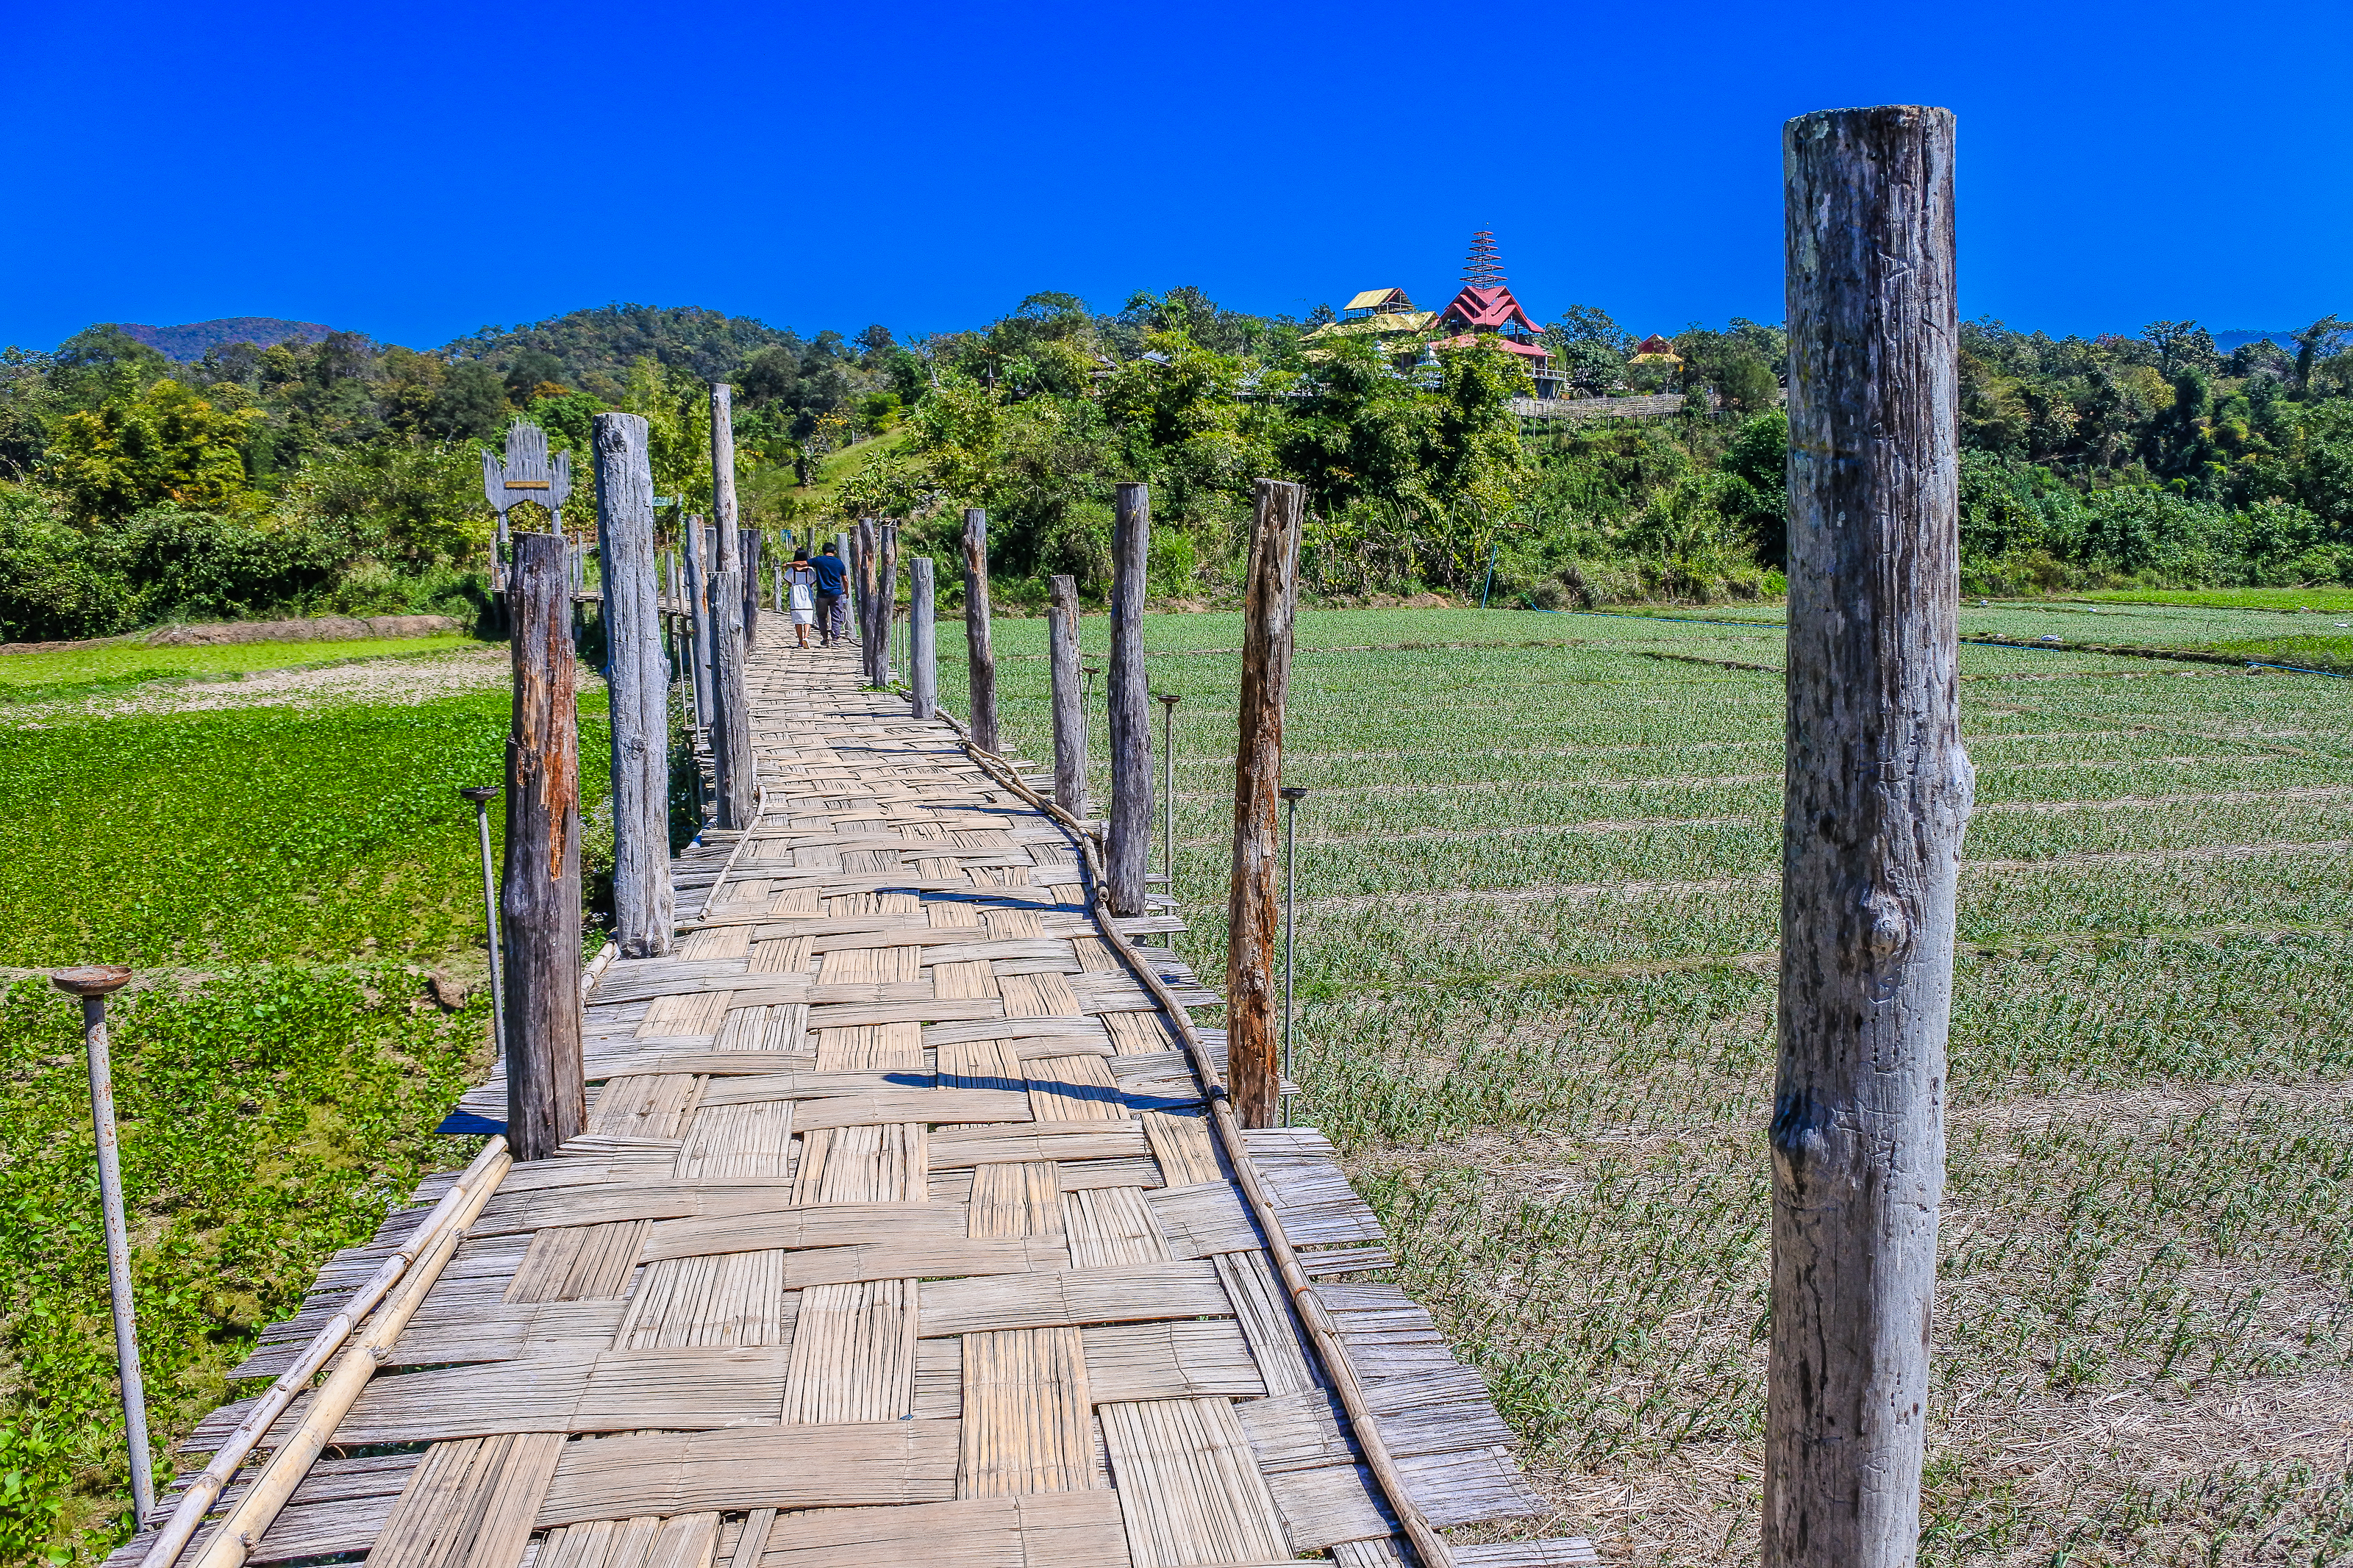
country, hut, rural, northern, beautiful, son, leaves, thailand, luxuriant, season, landmark, nobody, sky, new, rain, agricuture, natural, thai, ancient, morning, bamboo, hong, light, bridge, fields, sunrise, flags, tourism, sun, mist, mae, popular, art, famous, green, historic, nature, countryside, asia, sutongpe, rice, outdoor, cuture, horizon, wooden, sunset, temple, river, travel, landscape, walkway, nature reserve, grass, tree, boardwalk, grass family, rural area, plant, vacation, land lot, nonbuilding structure, national park, rock, path, park, road, hill, trail, grassland